History of Keyser, West Virginia

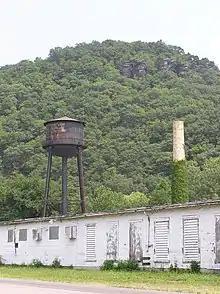
The former Penn Ventilator plant, originally a worsted woolen mill, in Keyser. The Ridgeley or Oriskany sandstone outcropping known as Queens Point towers in the background. Taken in 2005.

Infrastructure improvements attracted more industry, and Keyser's private sector began to diversify beyond its sometimes problematic dominant employer, the Baltimore & Ohio. Besides the B&O, railroad workers were now employed by the Western Maryland Railroad and the West Virginia Central Railroad, started by the Davis brothers and their in-law Senator Stephen Elkins in the 1880s. The Keyser Woolen Mills began operations in 1893. Rees' tannery operated on New Creek. In 1905, the Keyser Pottery Company began producing decorative and bathroom ceramics along the Potomac River.